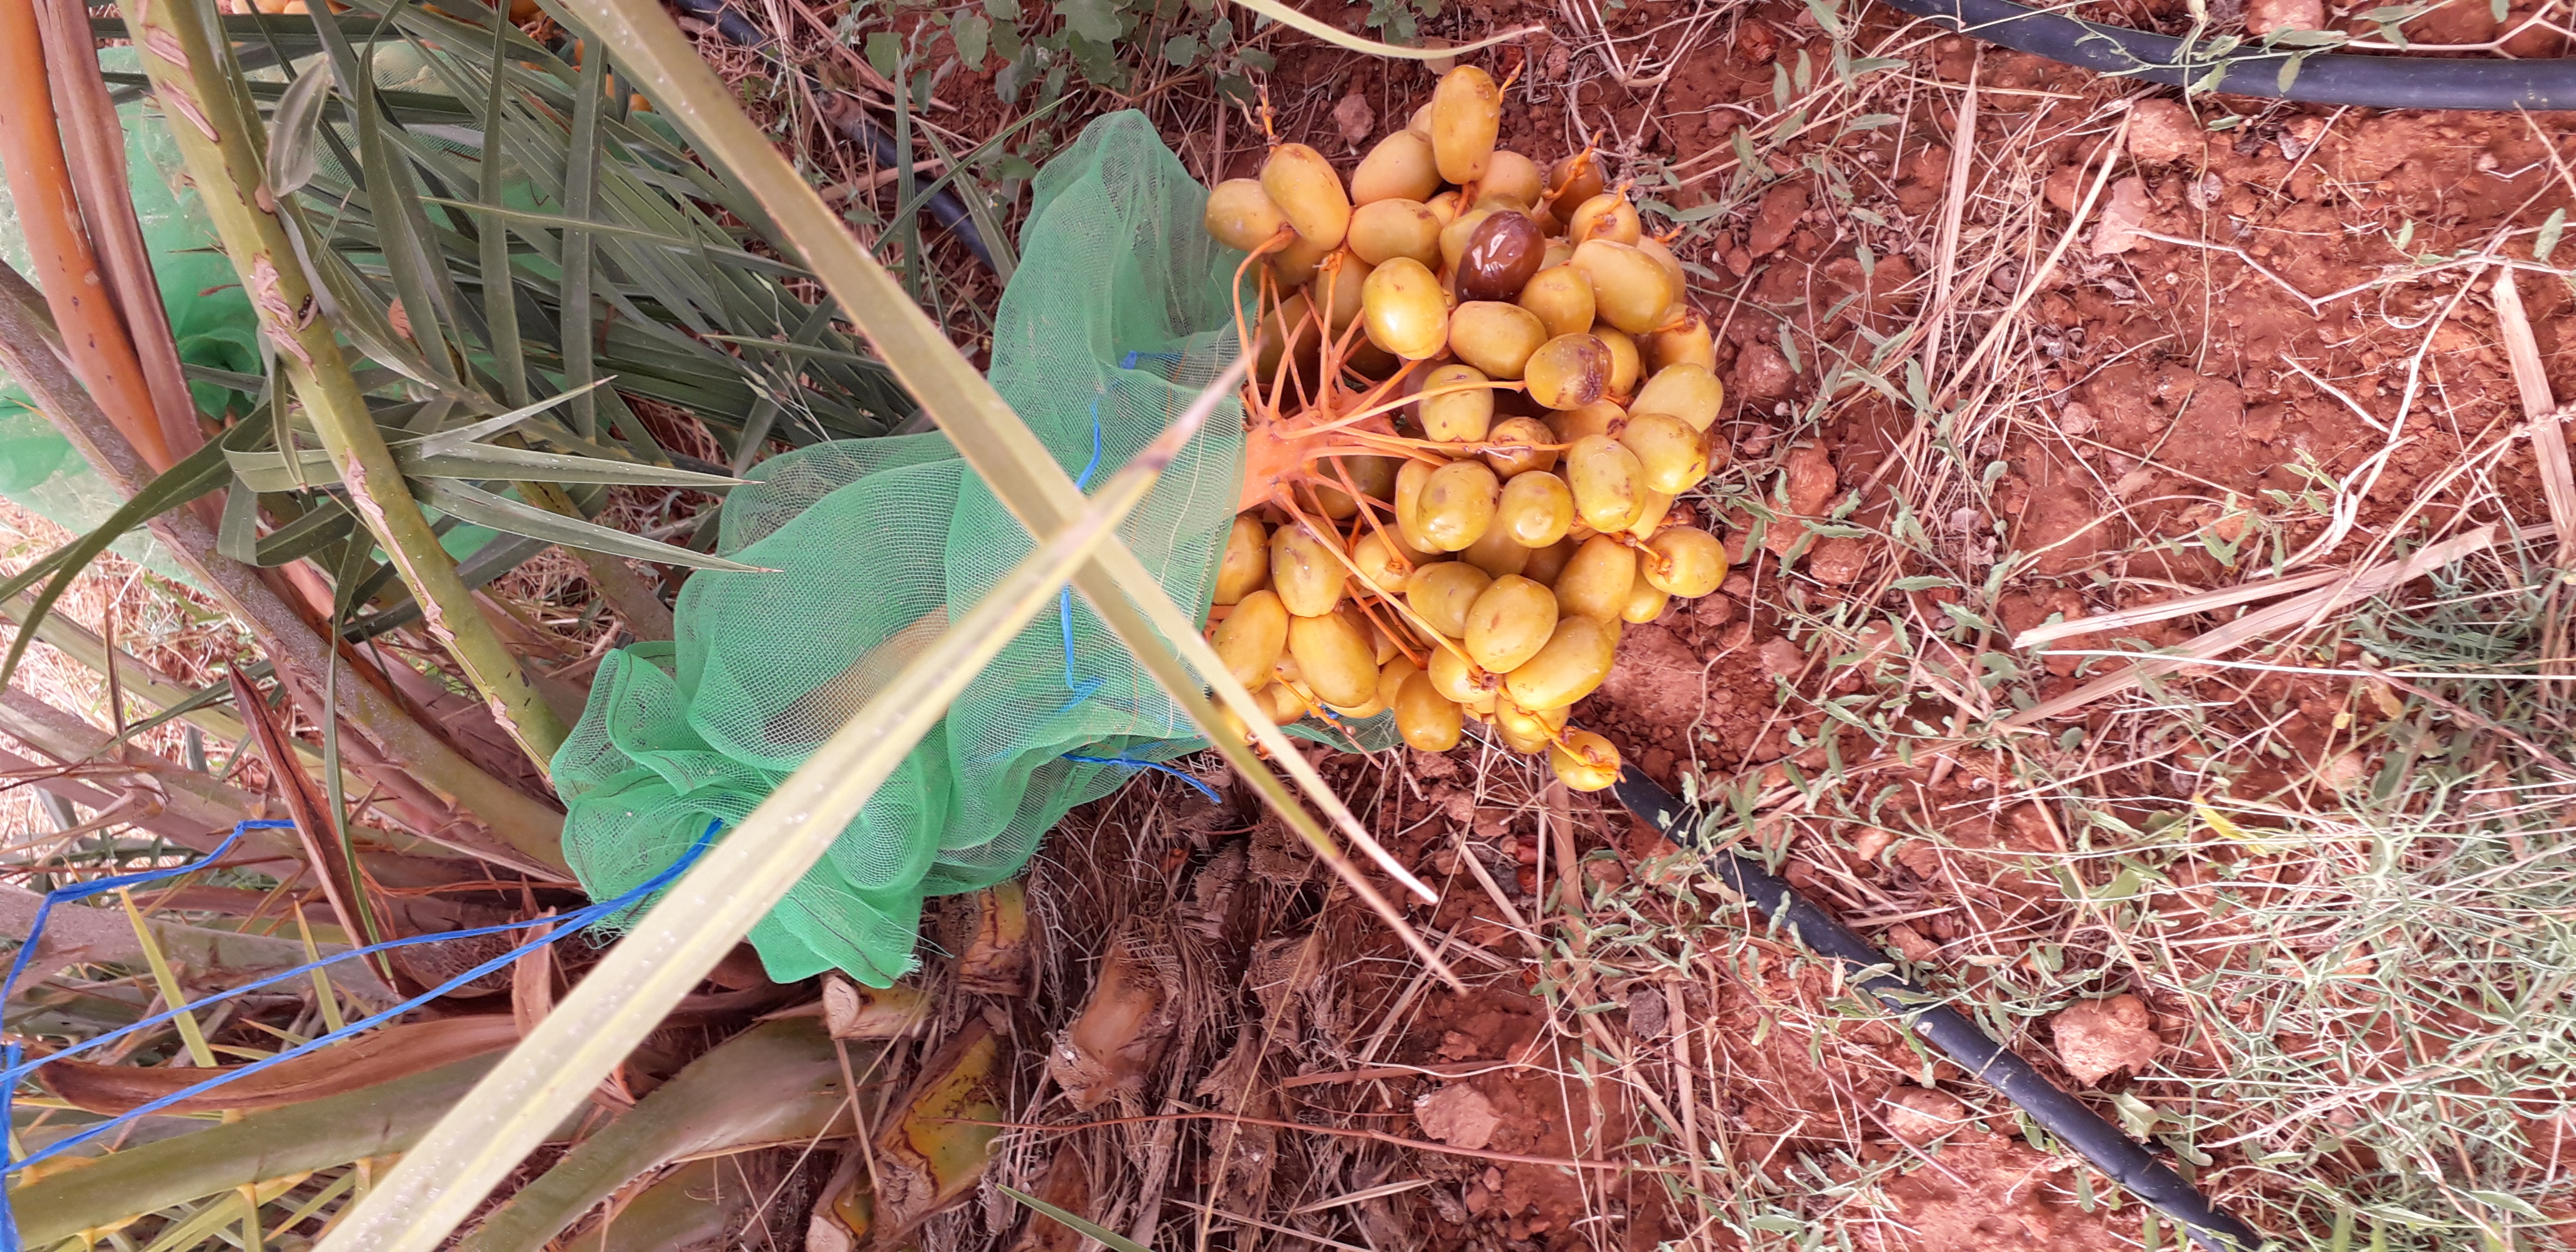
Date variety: Boufagous